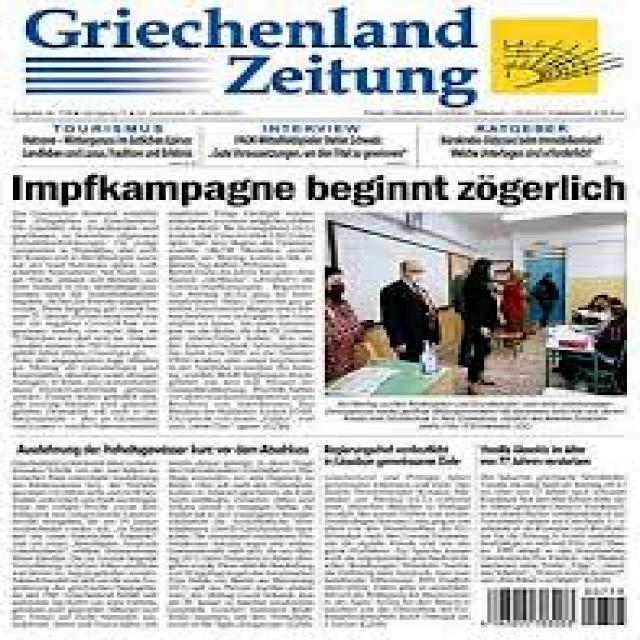
Label: Paper